Nevada Wolf Pack football

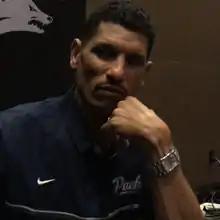
Jay Norvell

The winningest coach in school history is Chris Ault who was hired in 1976 after spending 3 years as assistant coach at UNLV under head coach Ron Meyer. Both Ault and Meyer left UNLV on the same year.